Dark-eyed junco

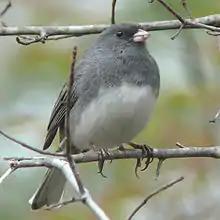
Male slate-colored dark-eyed junco ("J. h. hyemalis"), North Carolina

Sometimes included with the gray-headed dark-eyed junco proper as part of the gray-headed group, this subspecies differs from it in having a more silvery bill with a dark-colored upper mandible and a light-colored lower mandible, a variable amount of rust on the wings, and pale underparts. This makes it similar to the yellow-eyed junco ("Junco phaeonotus"), except for the dark eyes. It is found in the southern mountains of Arizona and New Mexico. It does not overlap with the yellow-eyed junco in its breeding range.